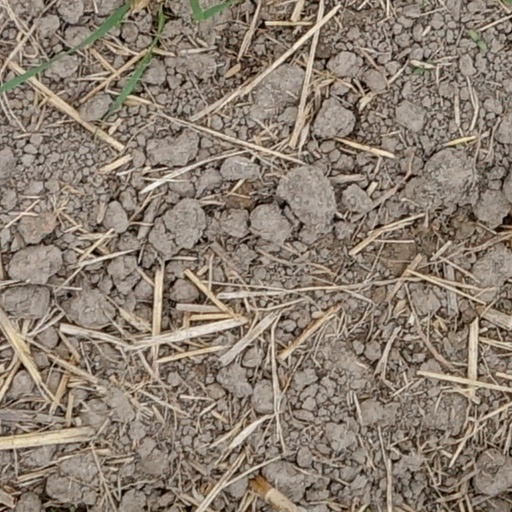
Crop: wheat